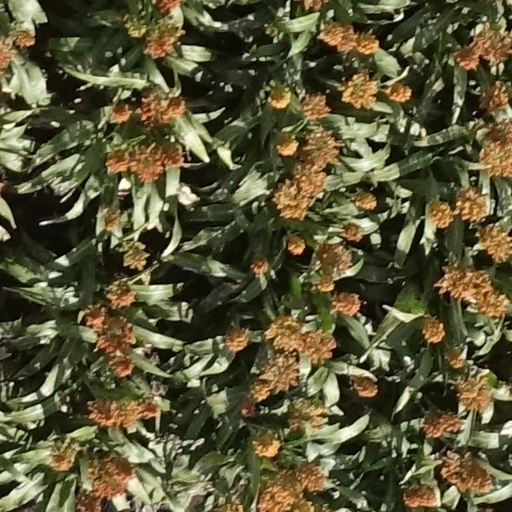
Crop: sorghum